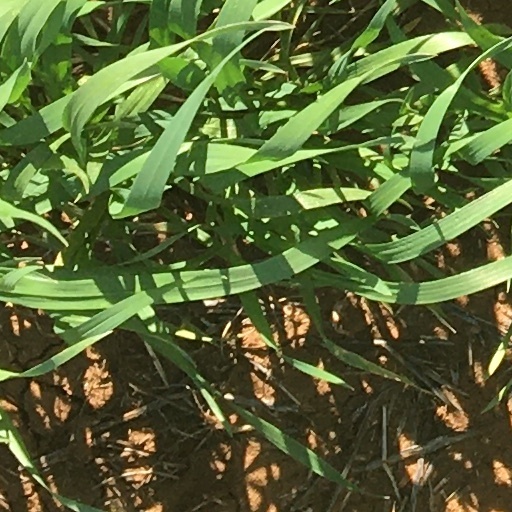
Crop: wheat